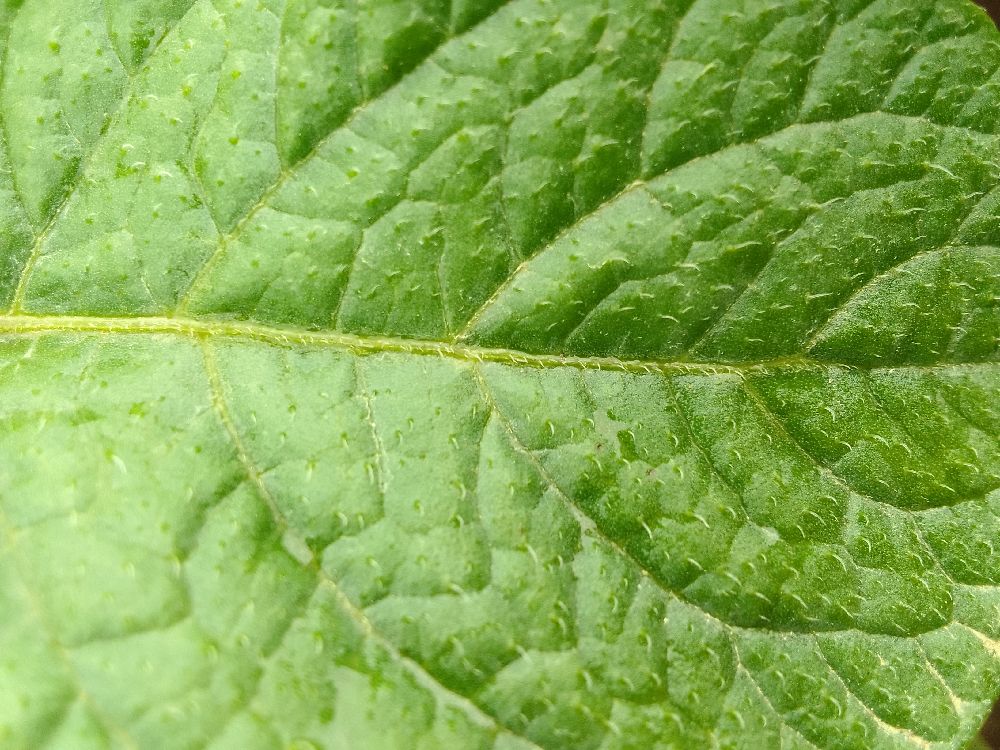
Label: Healthy